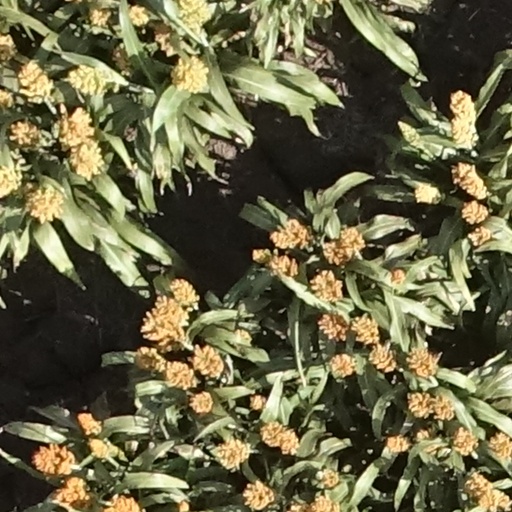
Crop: sorghum